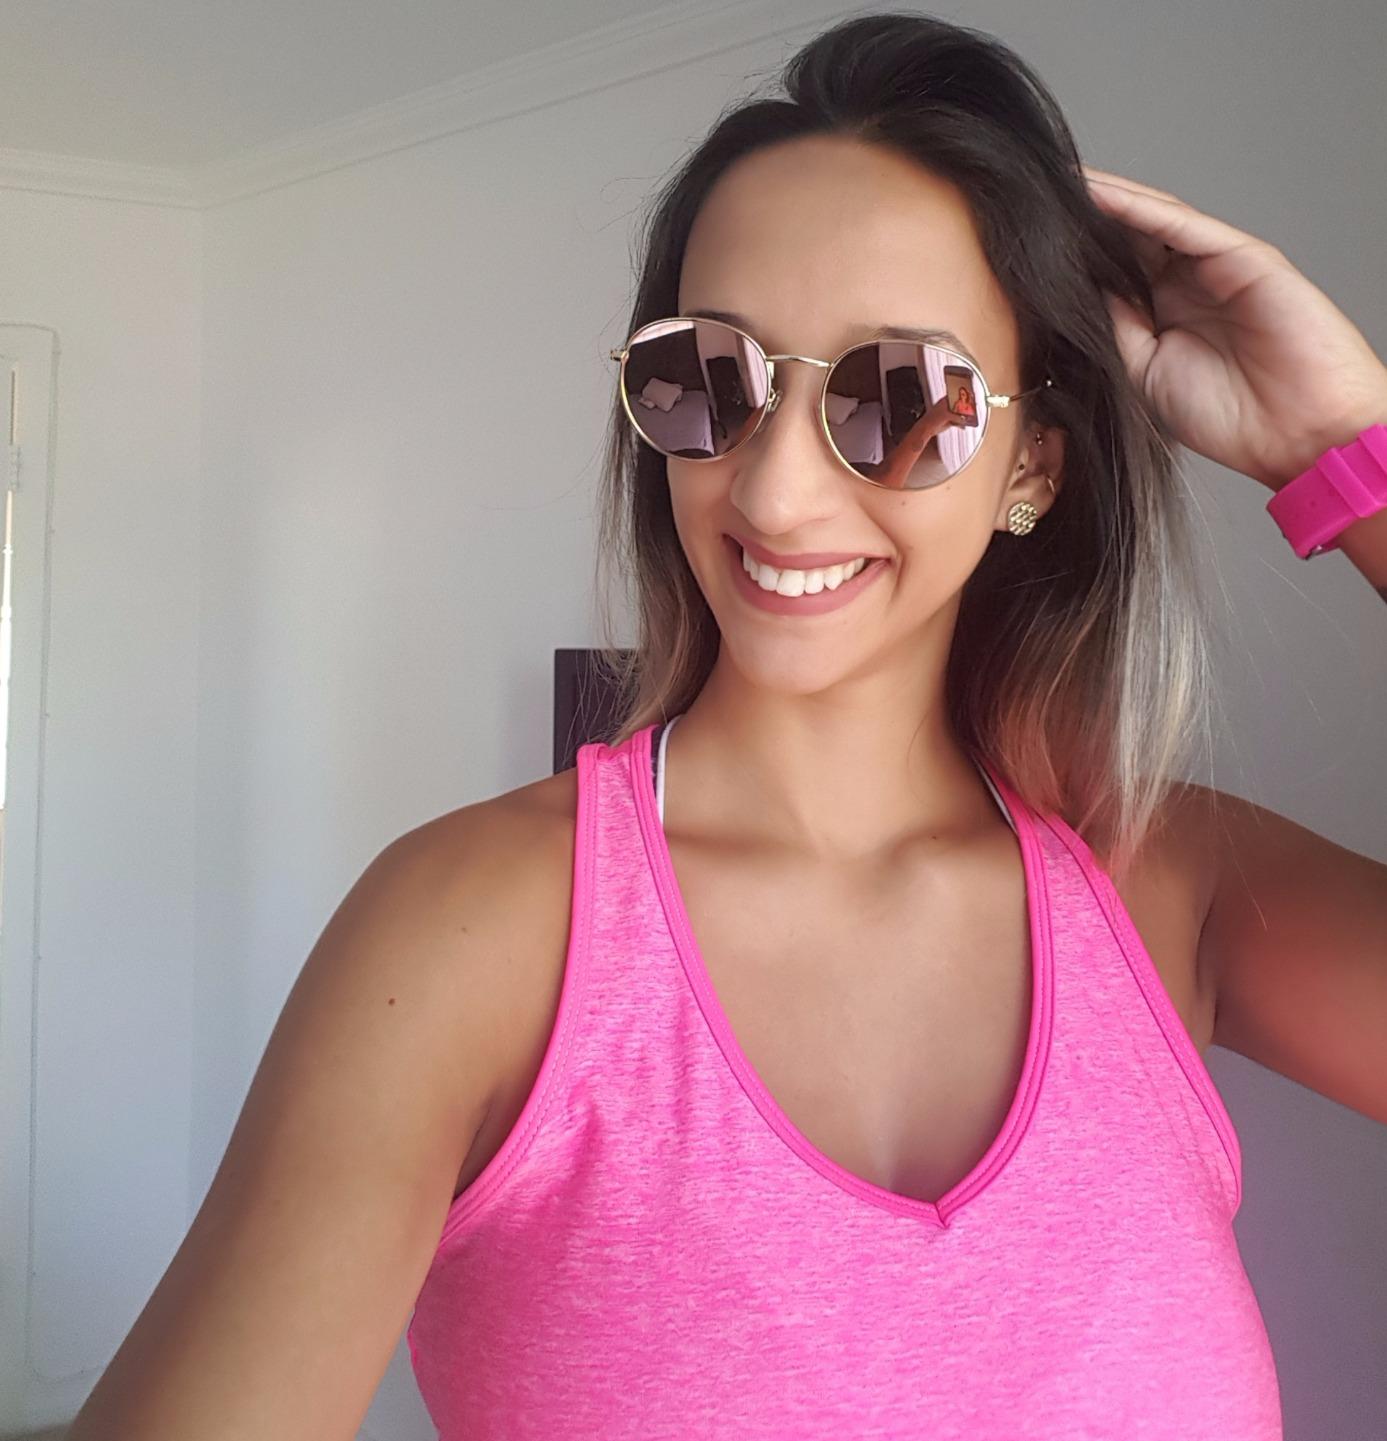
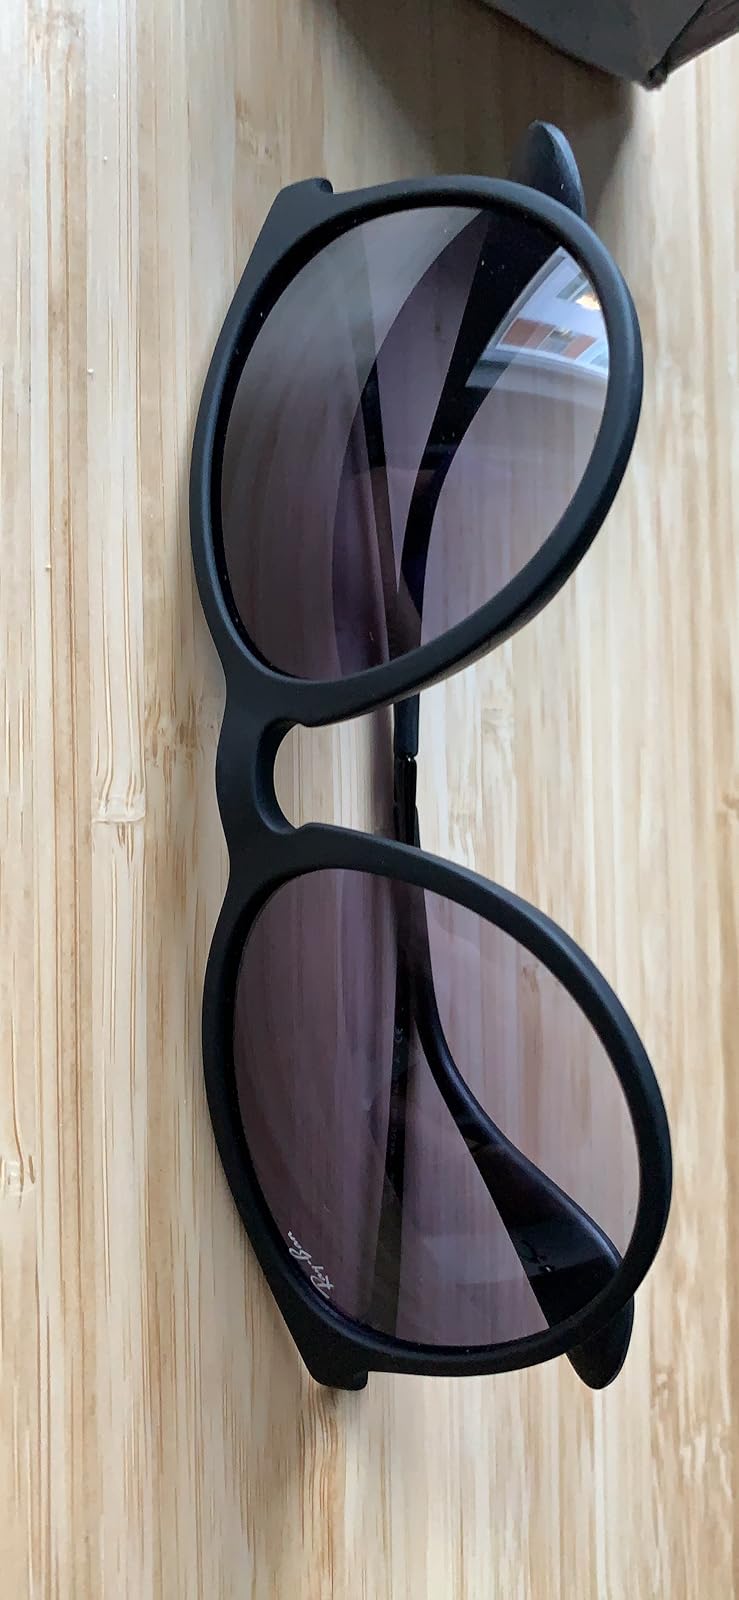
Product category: accessories_sunglasses
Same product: no